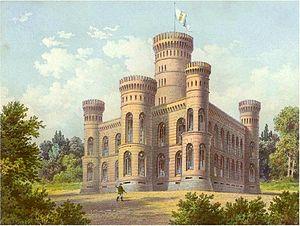
Le château de Granitz est un rendez-vous de chasse néogothique situé sur l'île de Rügen, près de Binz. C'est l'un des châteaux les plus visités de la région avec 200 000 visites par an.